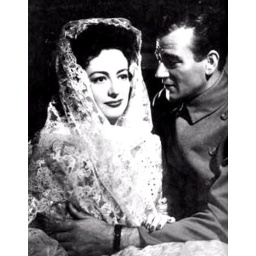
&amp;quot;but put the damn curtain back in the kitchen window before I get home from work or I'll slug ya...&amp;quot;